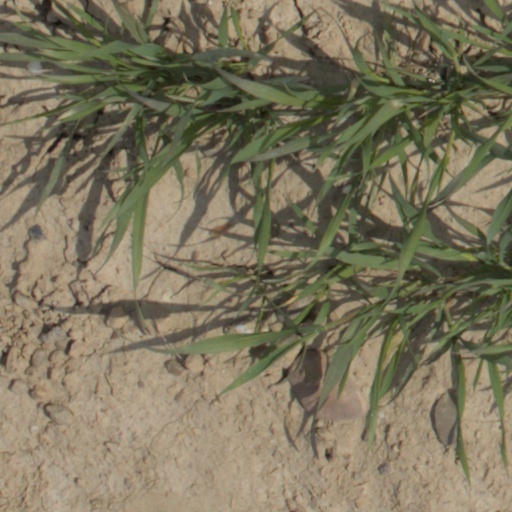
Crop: wheat